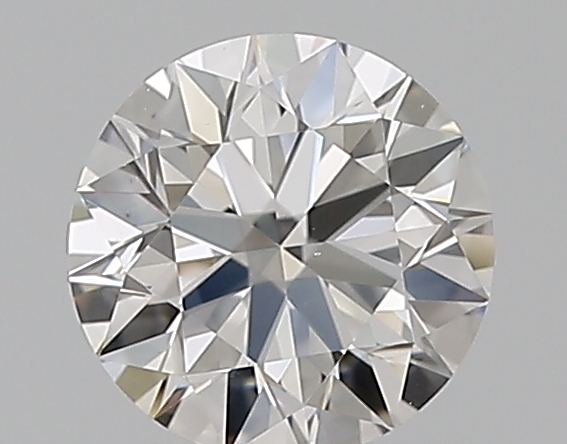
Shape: round
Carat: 0.5
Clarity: VS2
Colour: D
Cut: EX
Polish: EX
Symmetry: EX
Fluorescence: N
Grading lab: GIA
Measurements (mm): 5.07 x 5.1 x 3.14